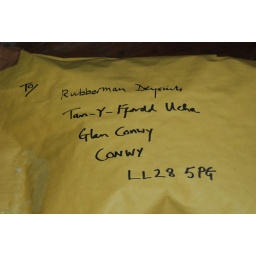
Excuses come in brown paper packages